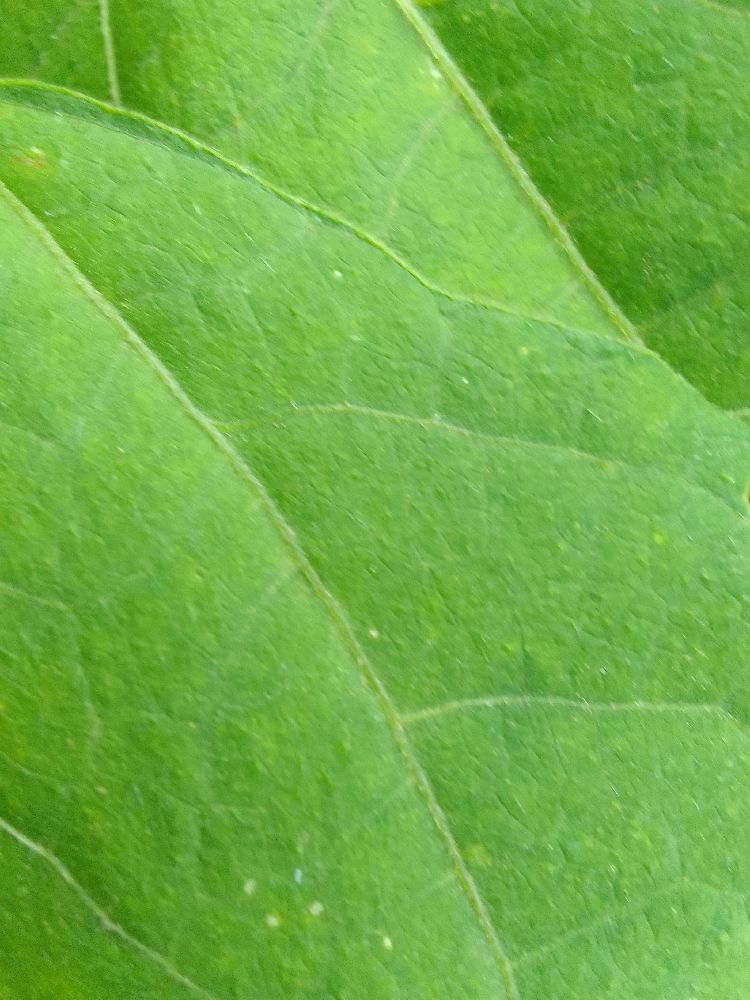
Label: healthy